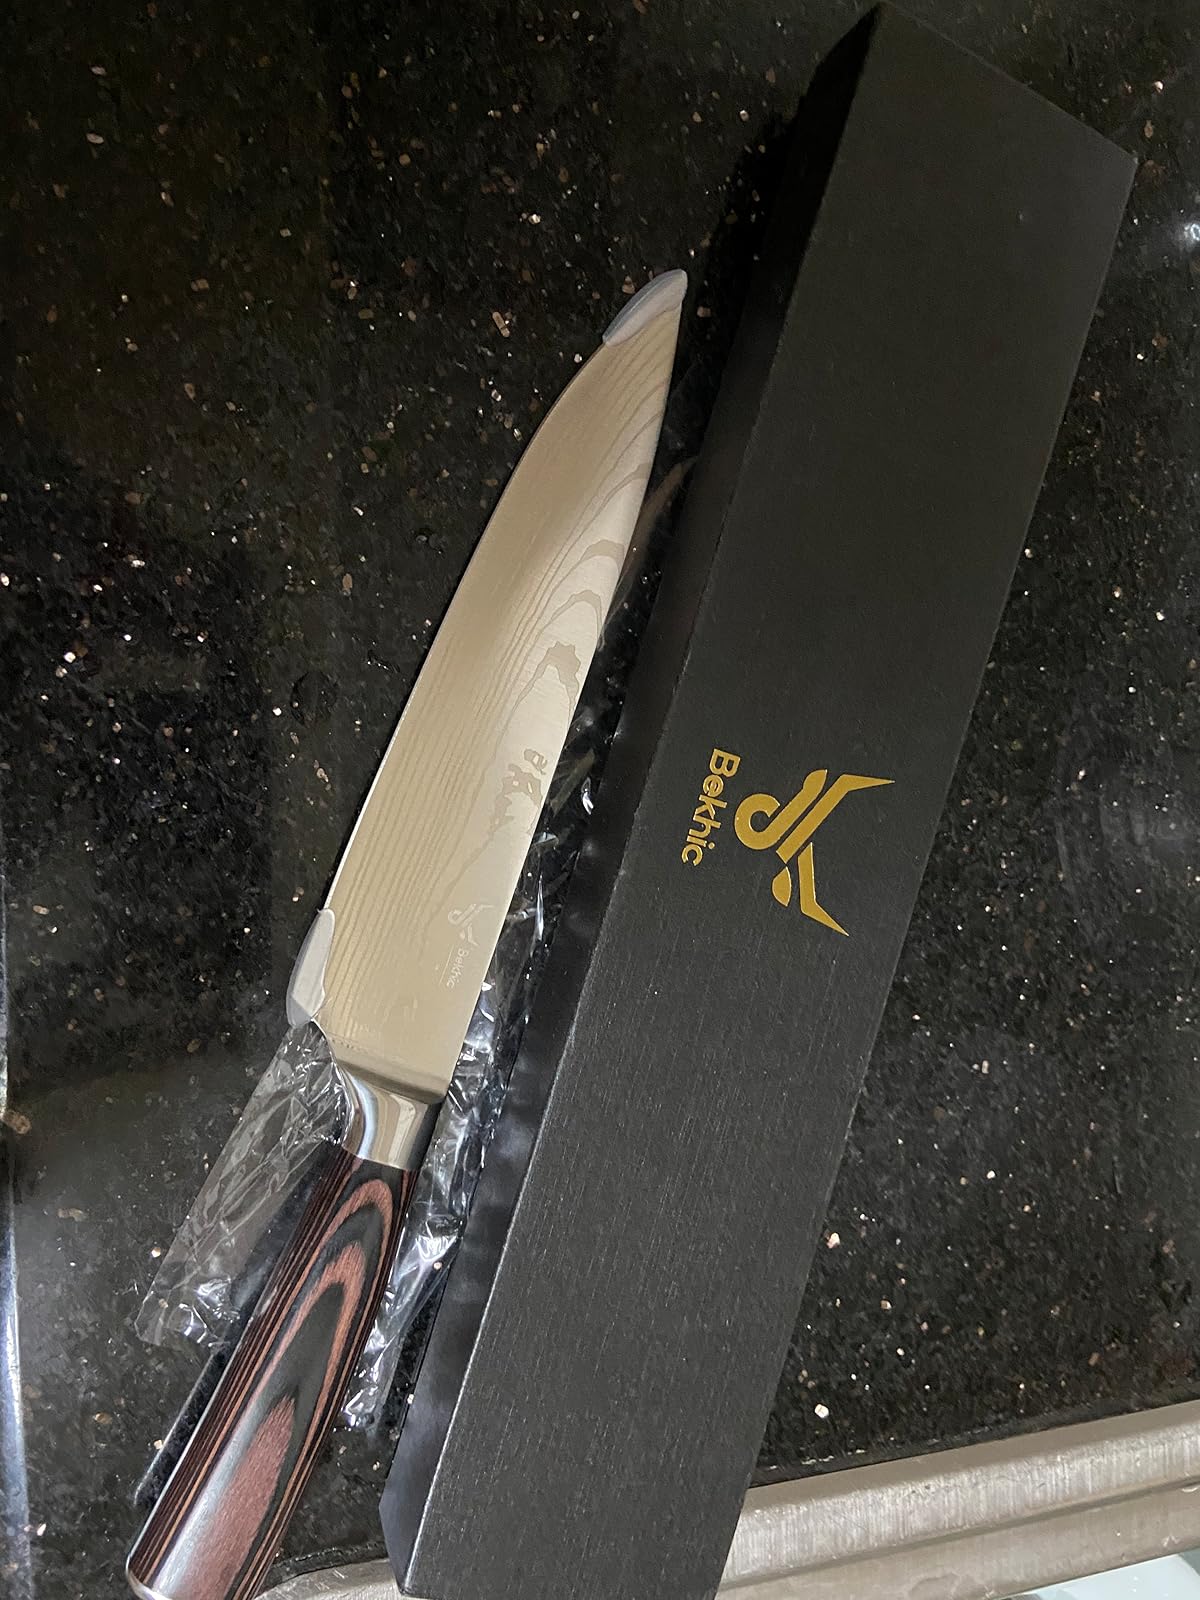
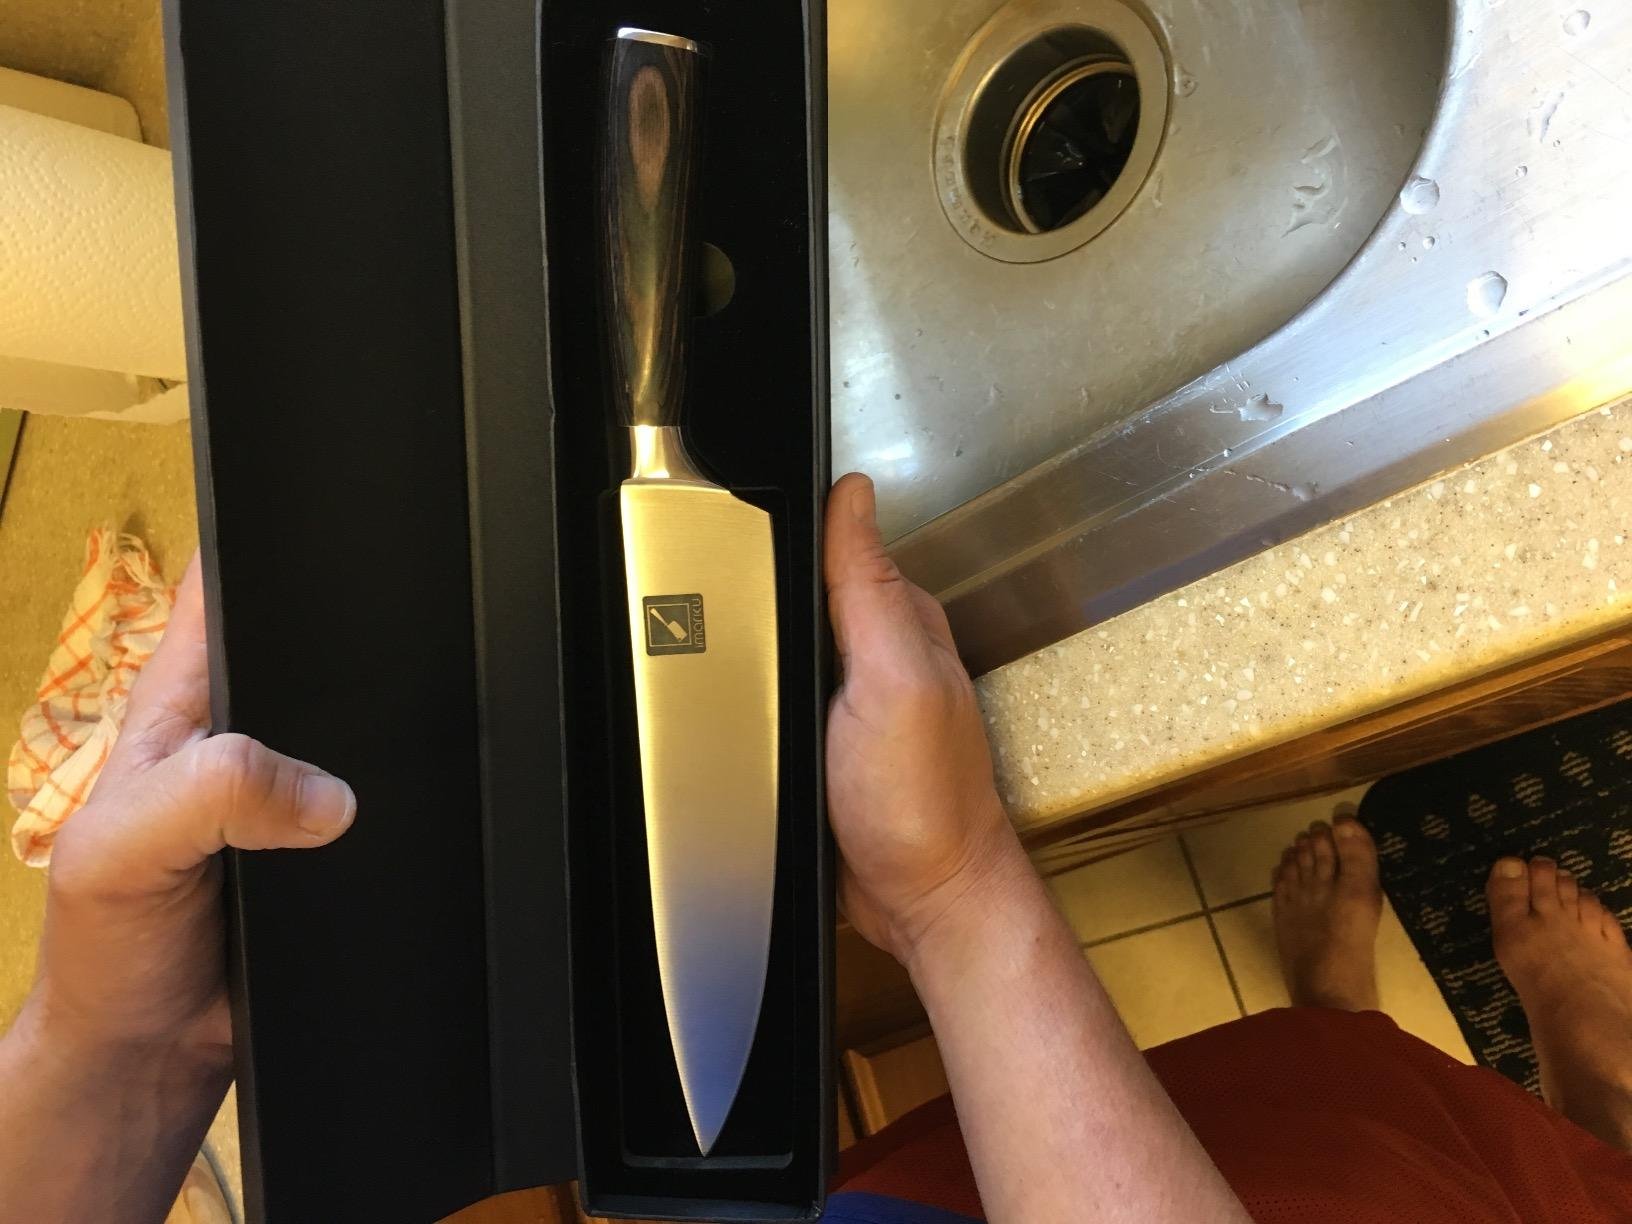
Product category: items_knife
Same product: no